Answer in natural language. How many TVStands are visible in the scene? Choose between the following options: 1, 0, 2, 4 or 3
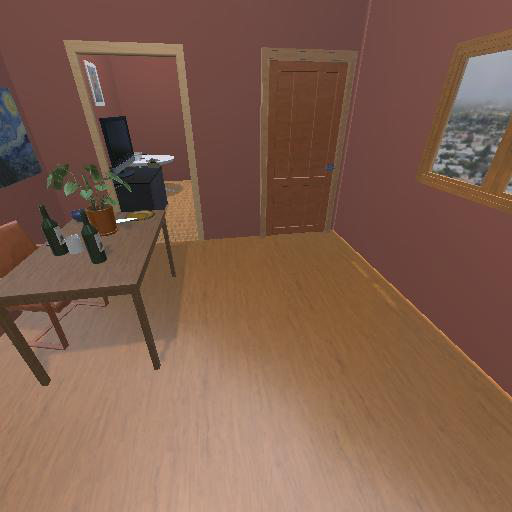
<answer>1</answer>